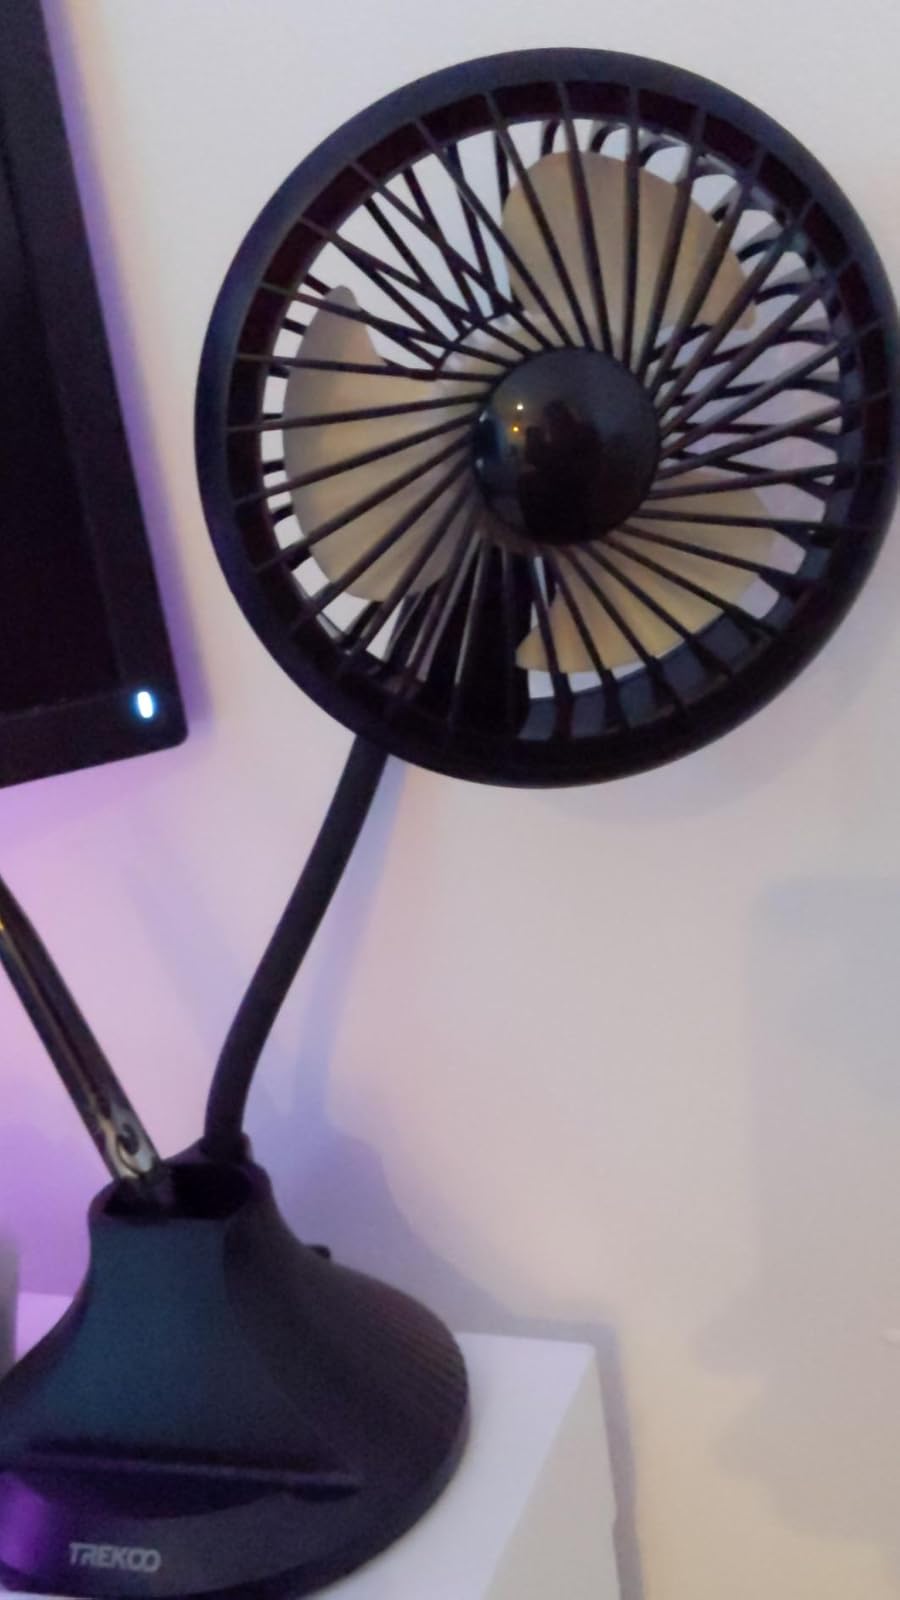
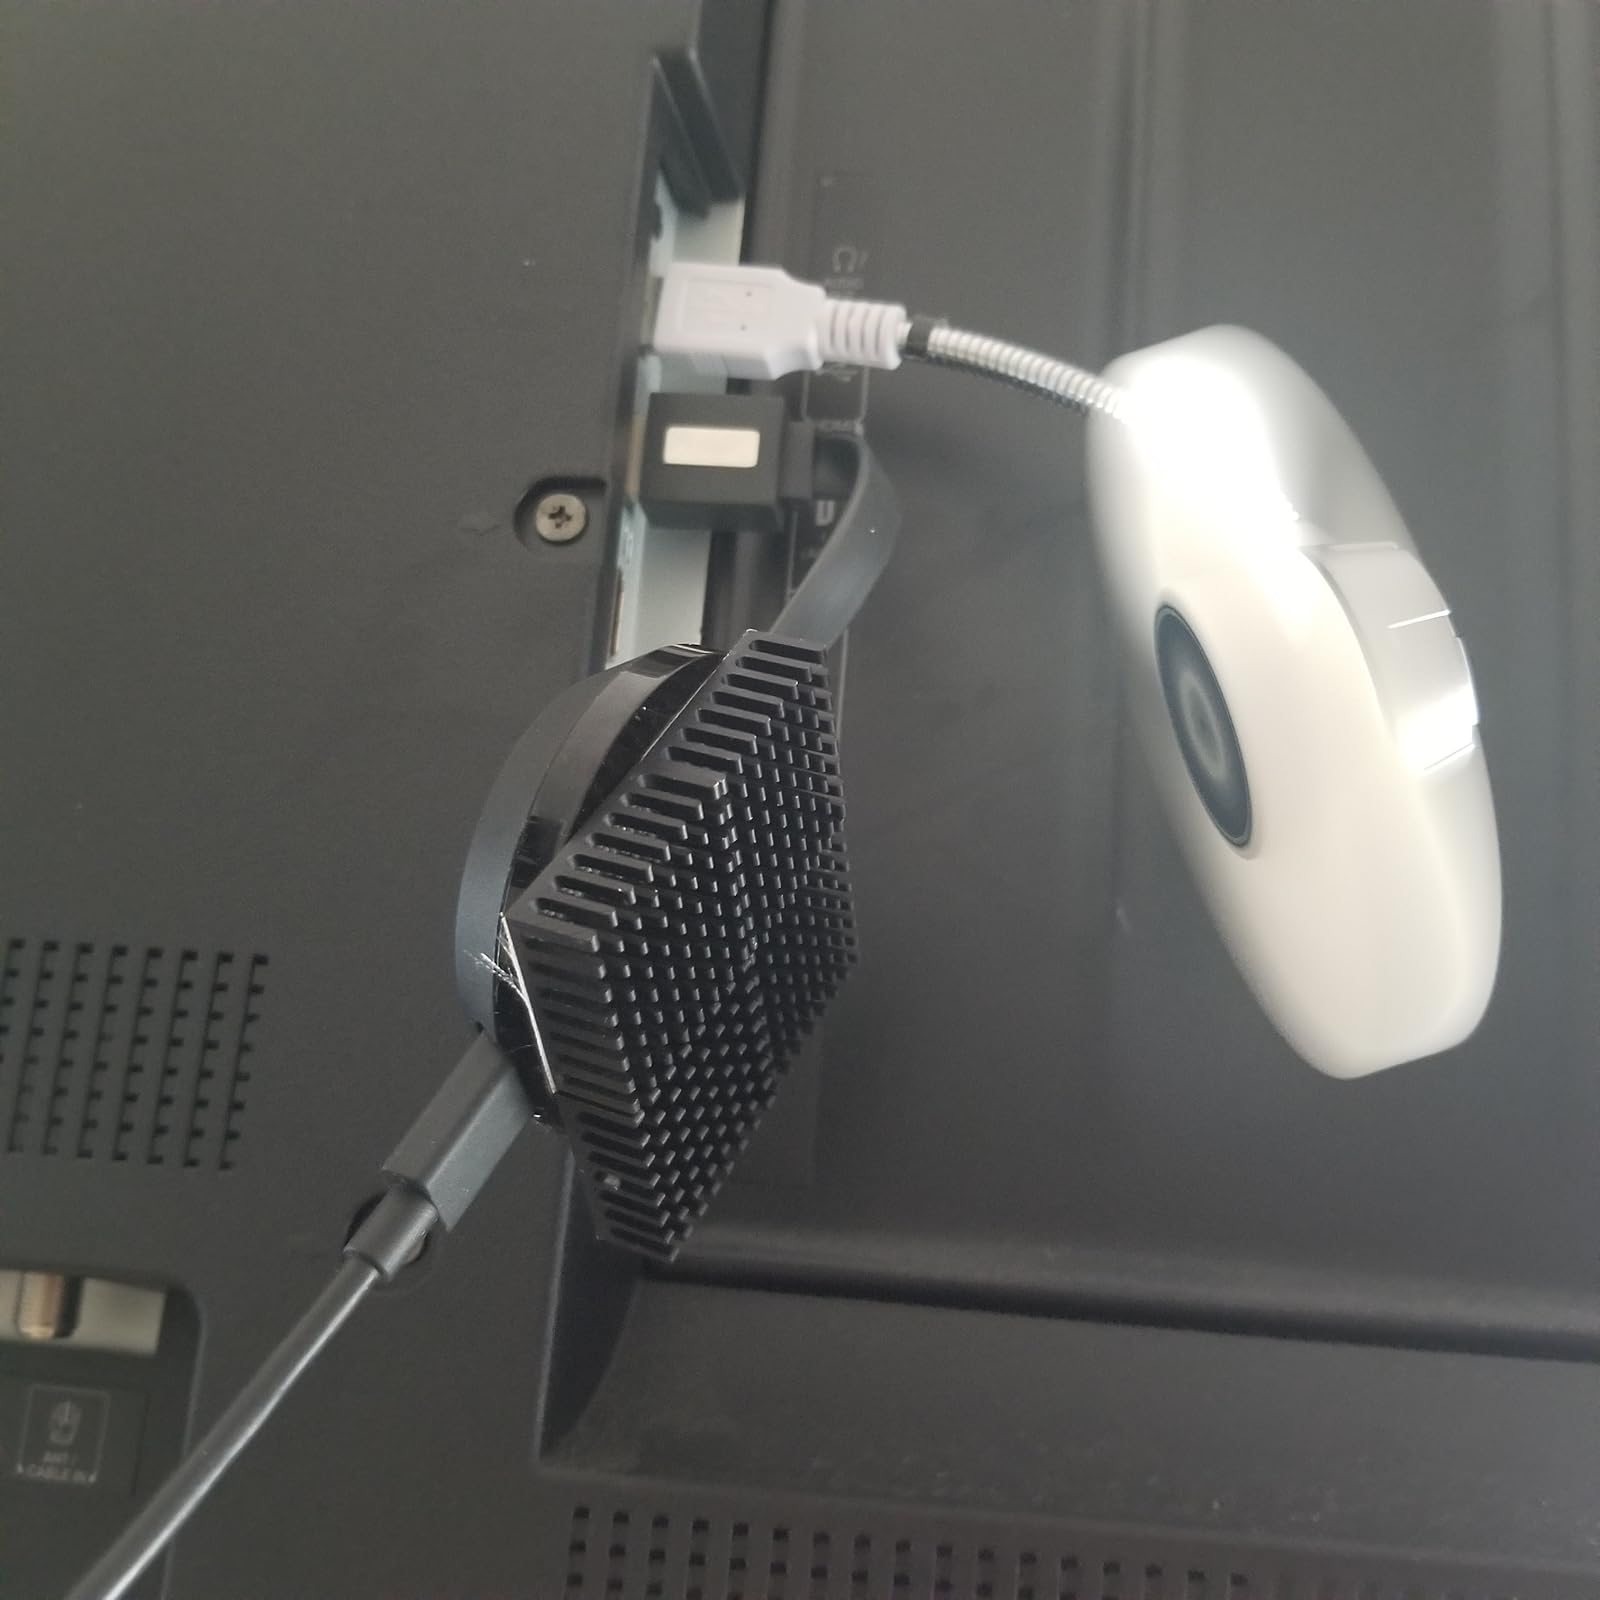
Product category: fan
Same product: no